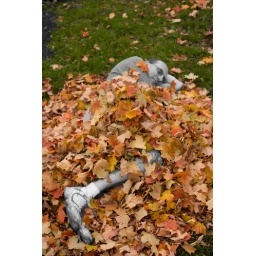
sleeping in a bed of leaves